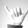
ASL letter: Y